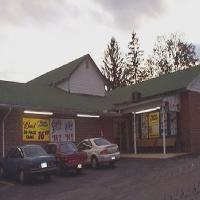
Weather: cloudy or overcast